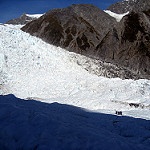
Scene: Outdoor